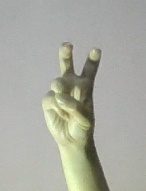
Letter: toot